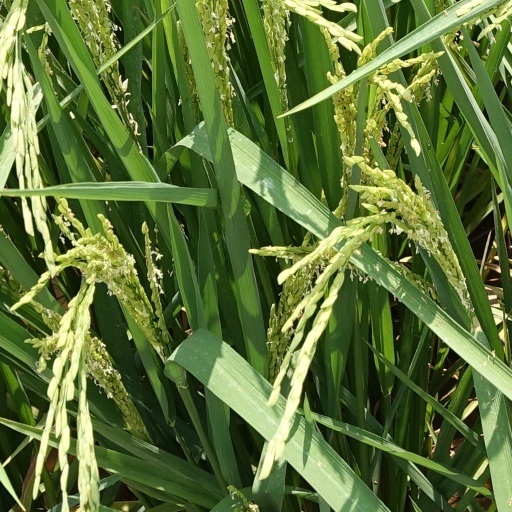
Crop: rice